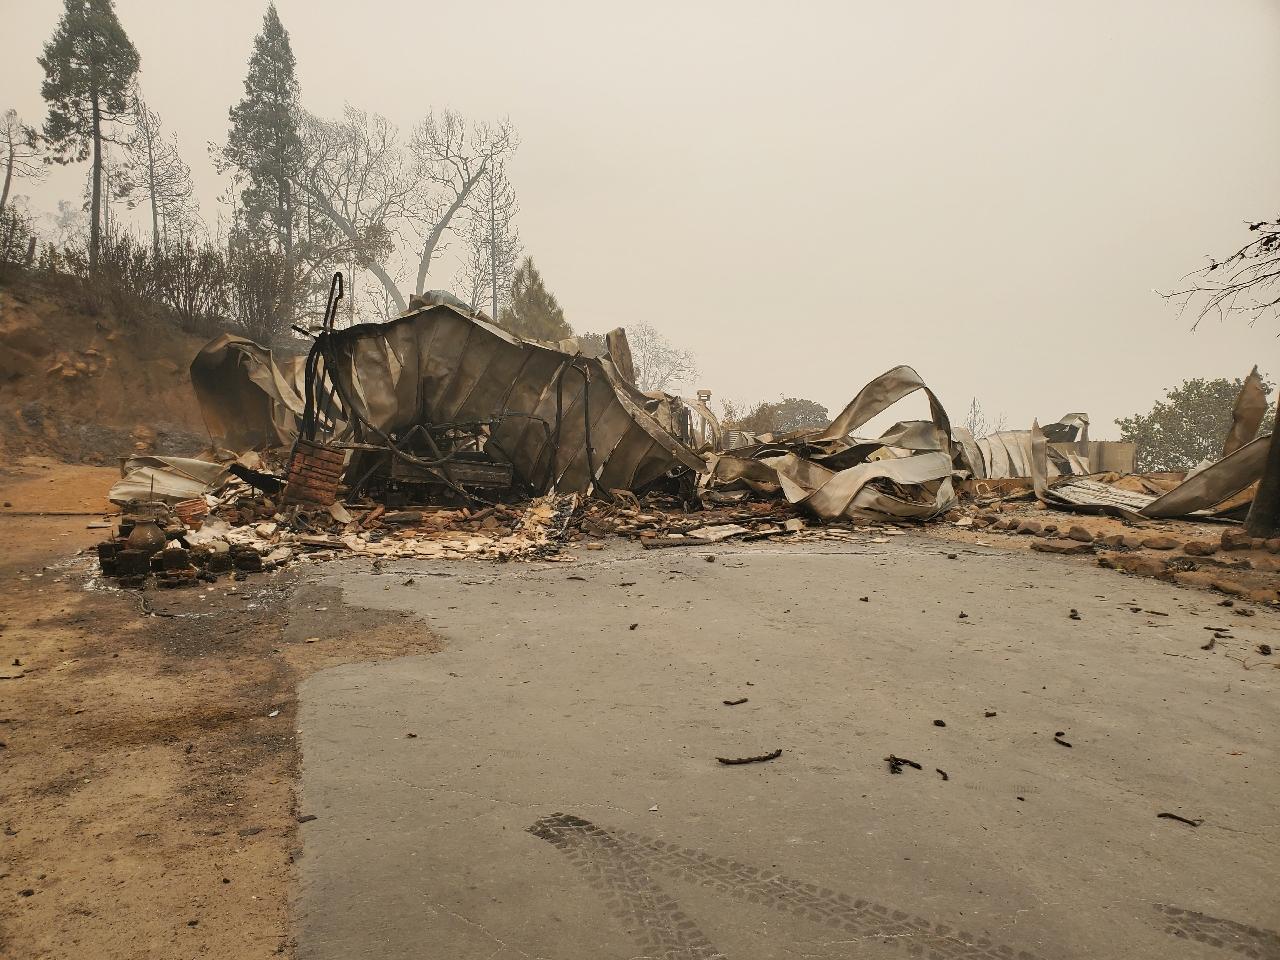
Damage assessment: destroyed